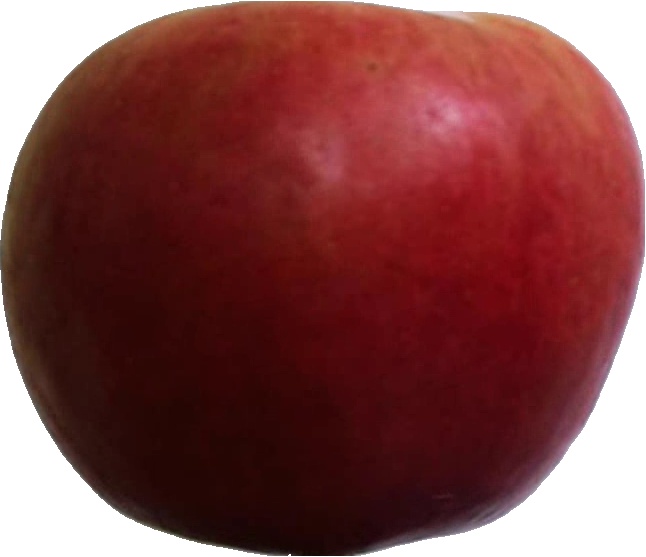
Label: apple_crimson_snow_1